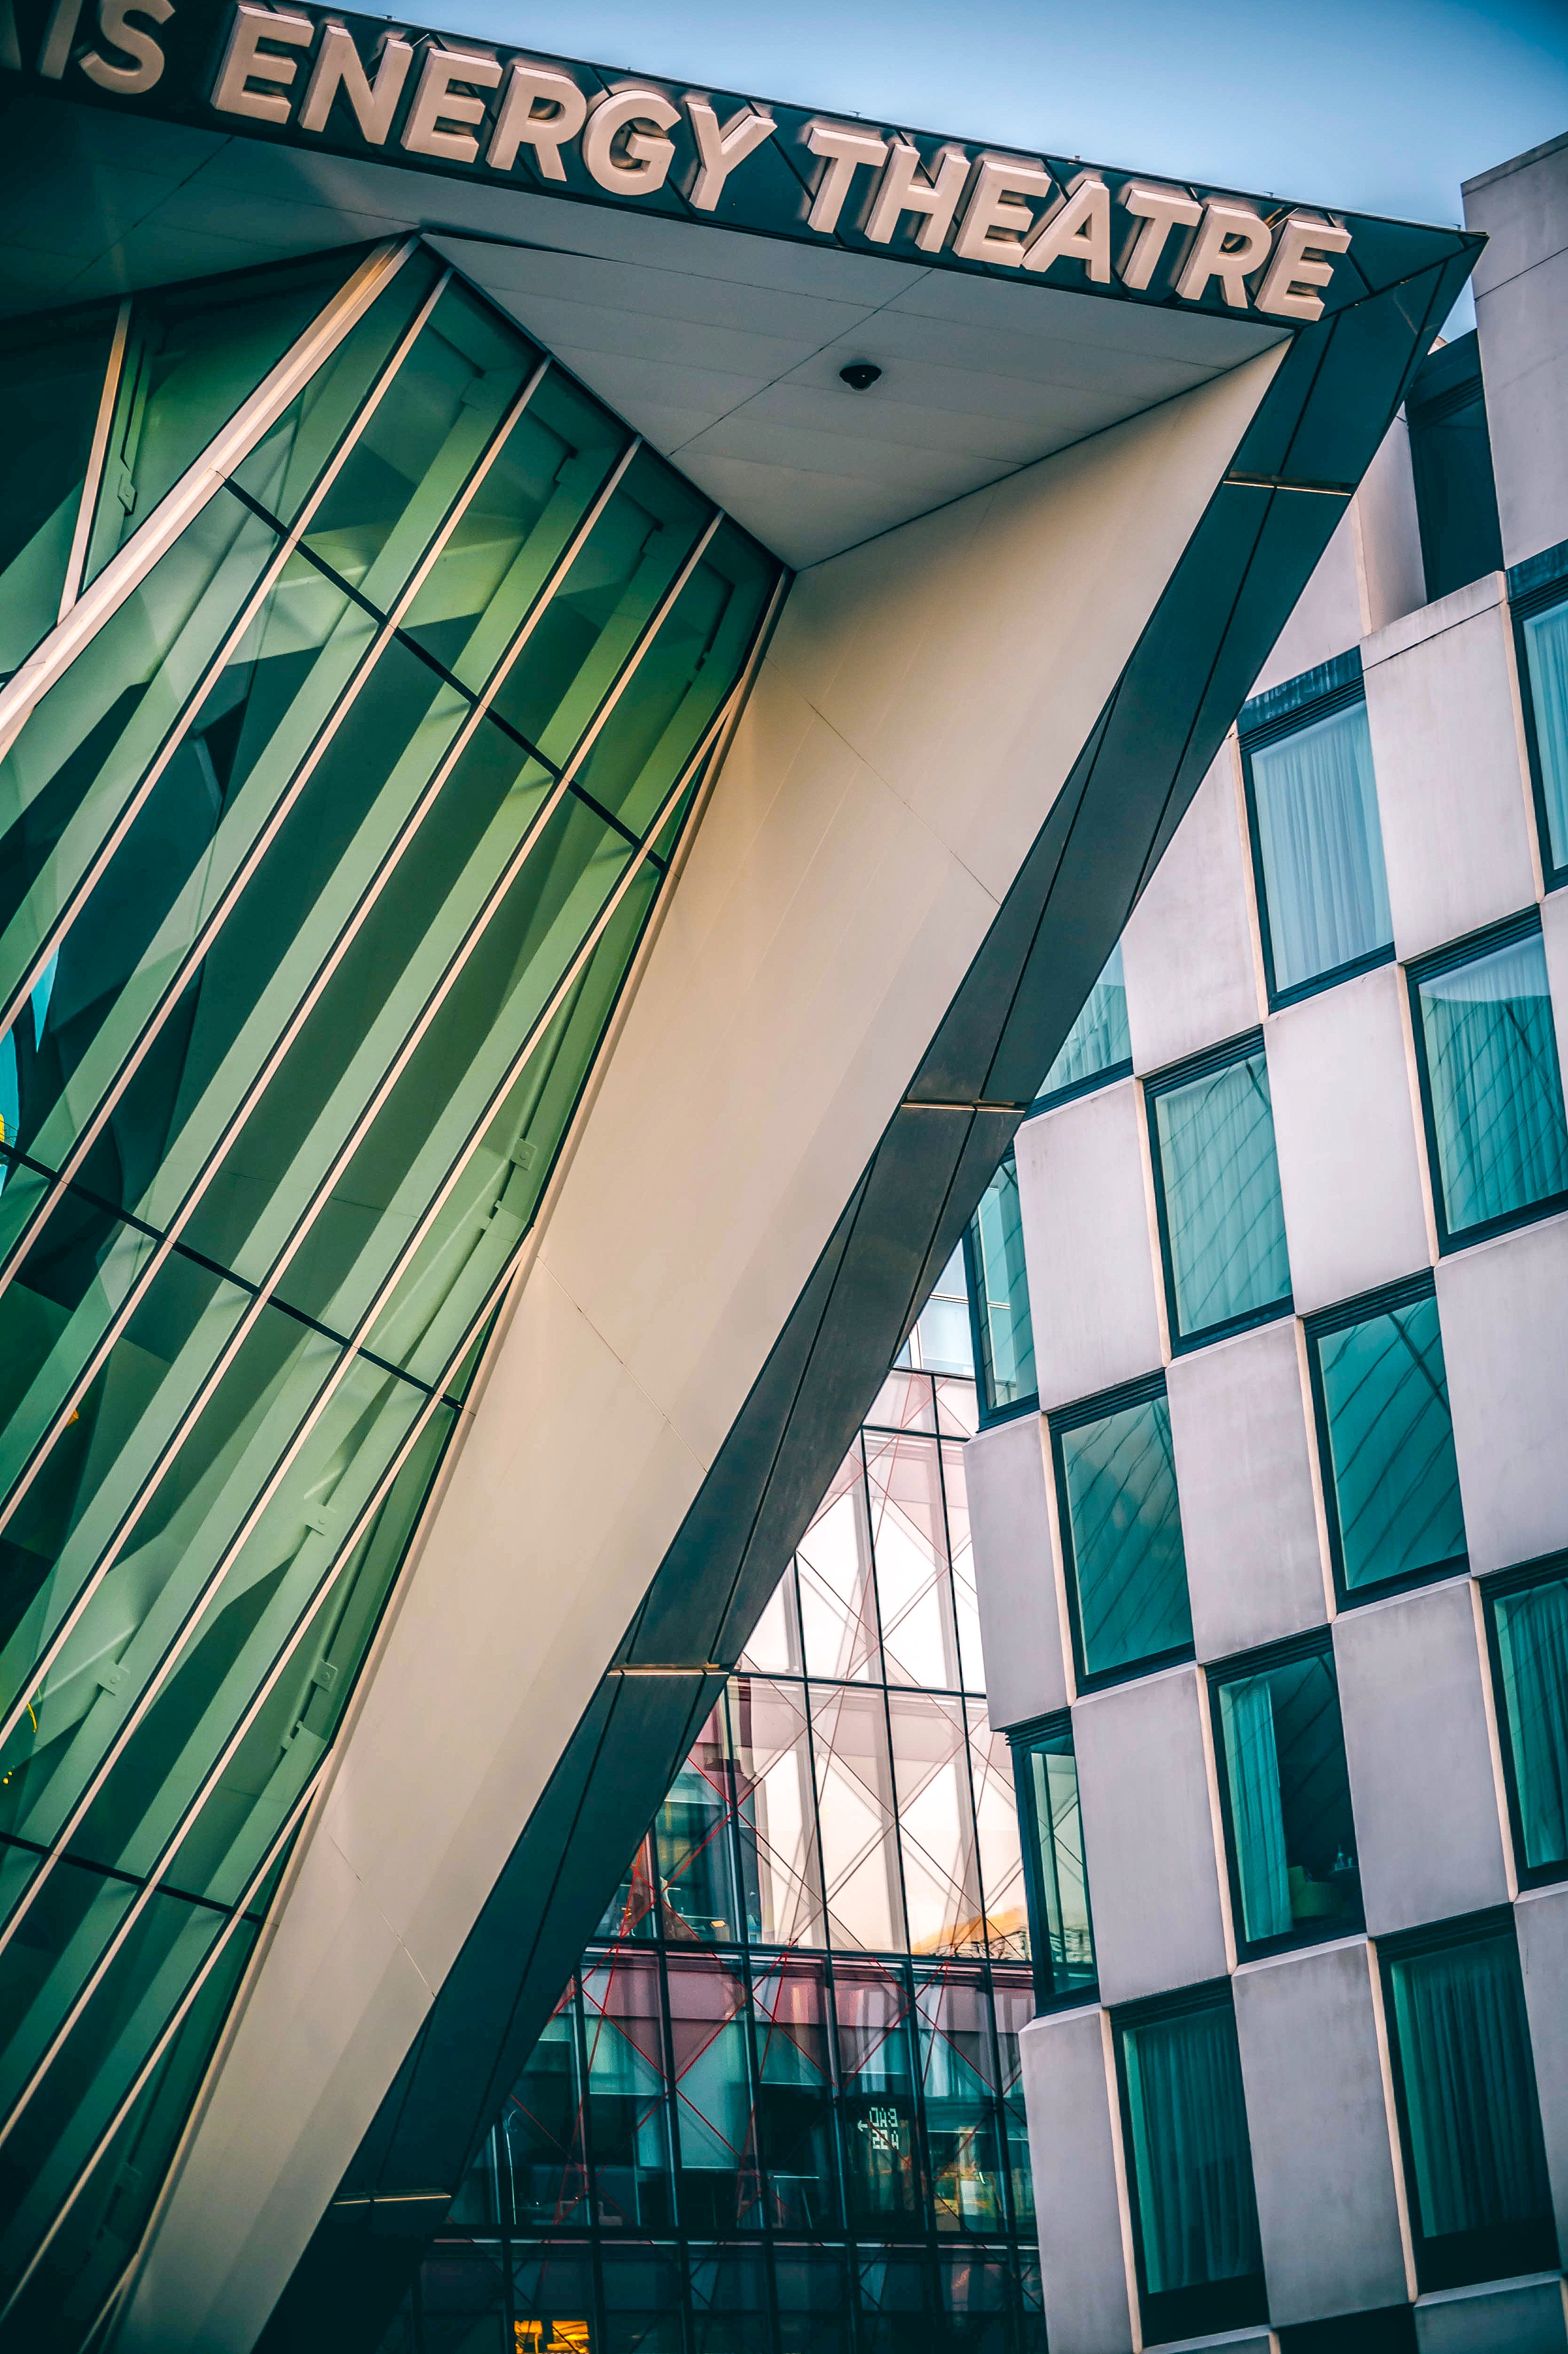
blue, architecture, green, line, turquoise, daytime, urban area, building, wall, metropolitan area, commercial building, facade, glass, design, daylighting, pattern, Material property, city, Tints and shades, reflection, window, metropolis, metal, ceiling